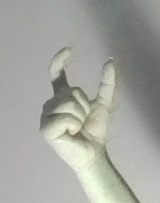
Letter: nun